Negative painting

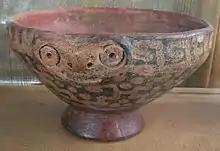
Negative painting on a pot from Ecuador

Negative painting (or lost color) is a painting technique where the background is painted dark, allowing the lighter color to appear as the design. There have been at least four methods proposed as to how negative painting was done. It is widely found on painted pottery, but it is speculated that “the first objects with negative painting may not have been pottery, but rather textiles or gourds.”